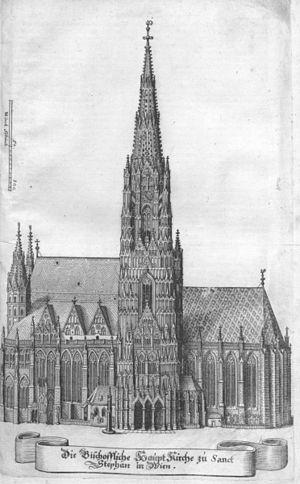
Karl Ignaz Augustin Kohaut est un luthiste et compositeur autrichien d'origine bohémienne. Il est considéré comme un des principaux compositeurs de musique pour luth à l'époque classique.